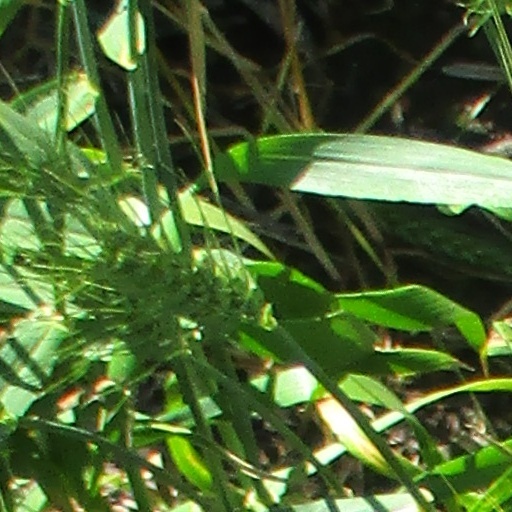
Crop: wheat